Kayla Rivera

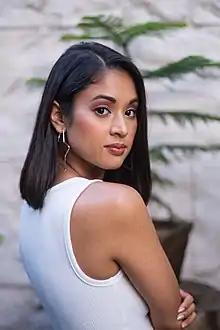
Rivera in 2021

Kayla Meagan Iovan (born August 13, 1991), known by her stage name Kayla Rivera (formerly K-LA Rivera and Kaye) is a Canadian Filipina-Romanian singer and actress appearing both in theater and television in the Philippines, best recognized for being a grand finalist of "Star Power"s "Sharon's Search for the Next Female Pop Superstar" and playing the title role in Atlantis Theatrical's: Beautiful – The Carole King Musical. Rivera is furthermore a recording artist, songwriter, model, host, video jockey, and voice teacher. Rivera is currently the Headhunter of POPinoy, a television show airing on TV5. She also performs on "Eat Bulaga", (a noontime variety show) and is under the management of All Access to Artists, Inc.